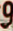
Number: 9